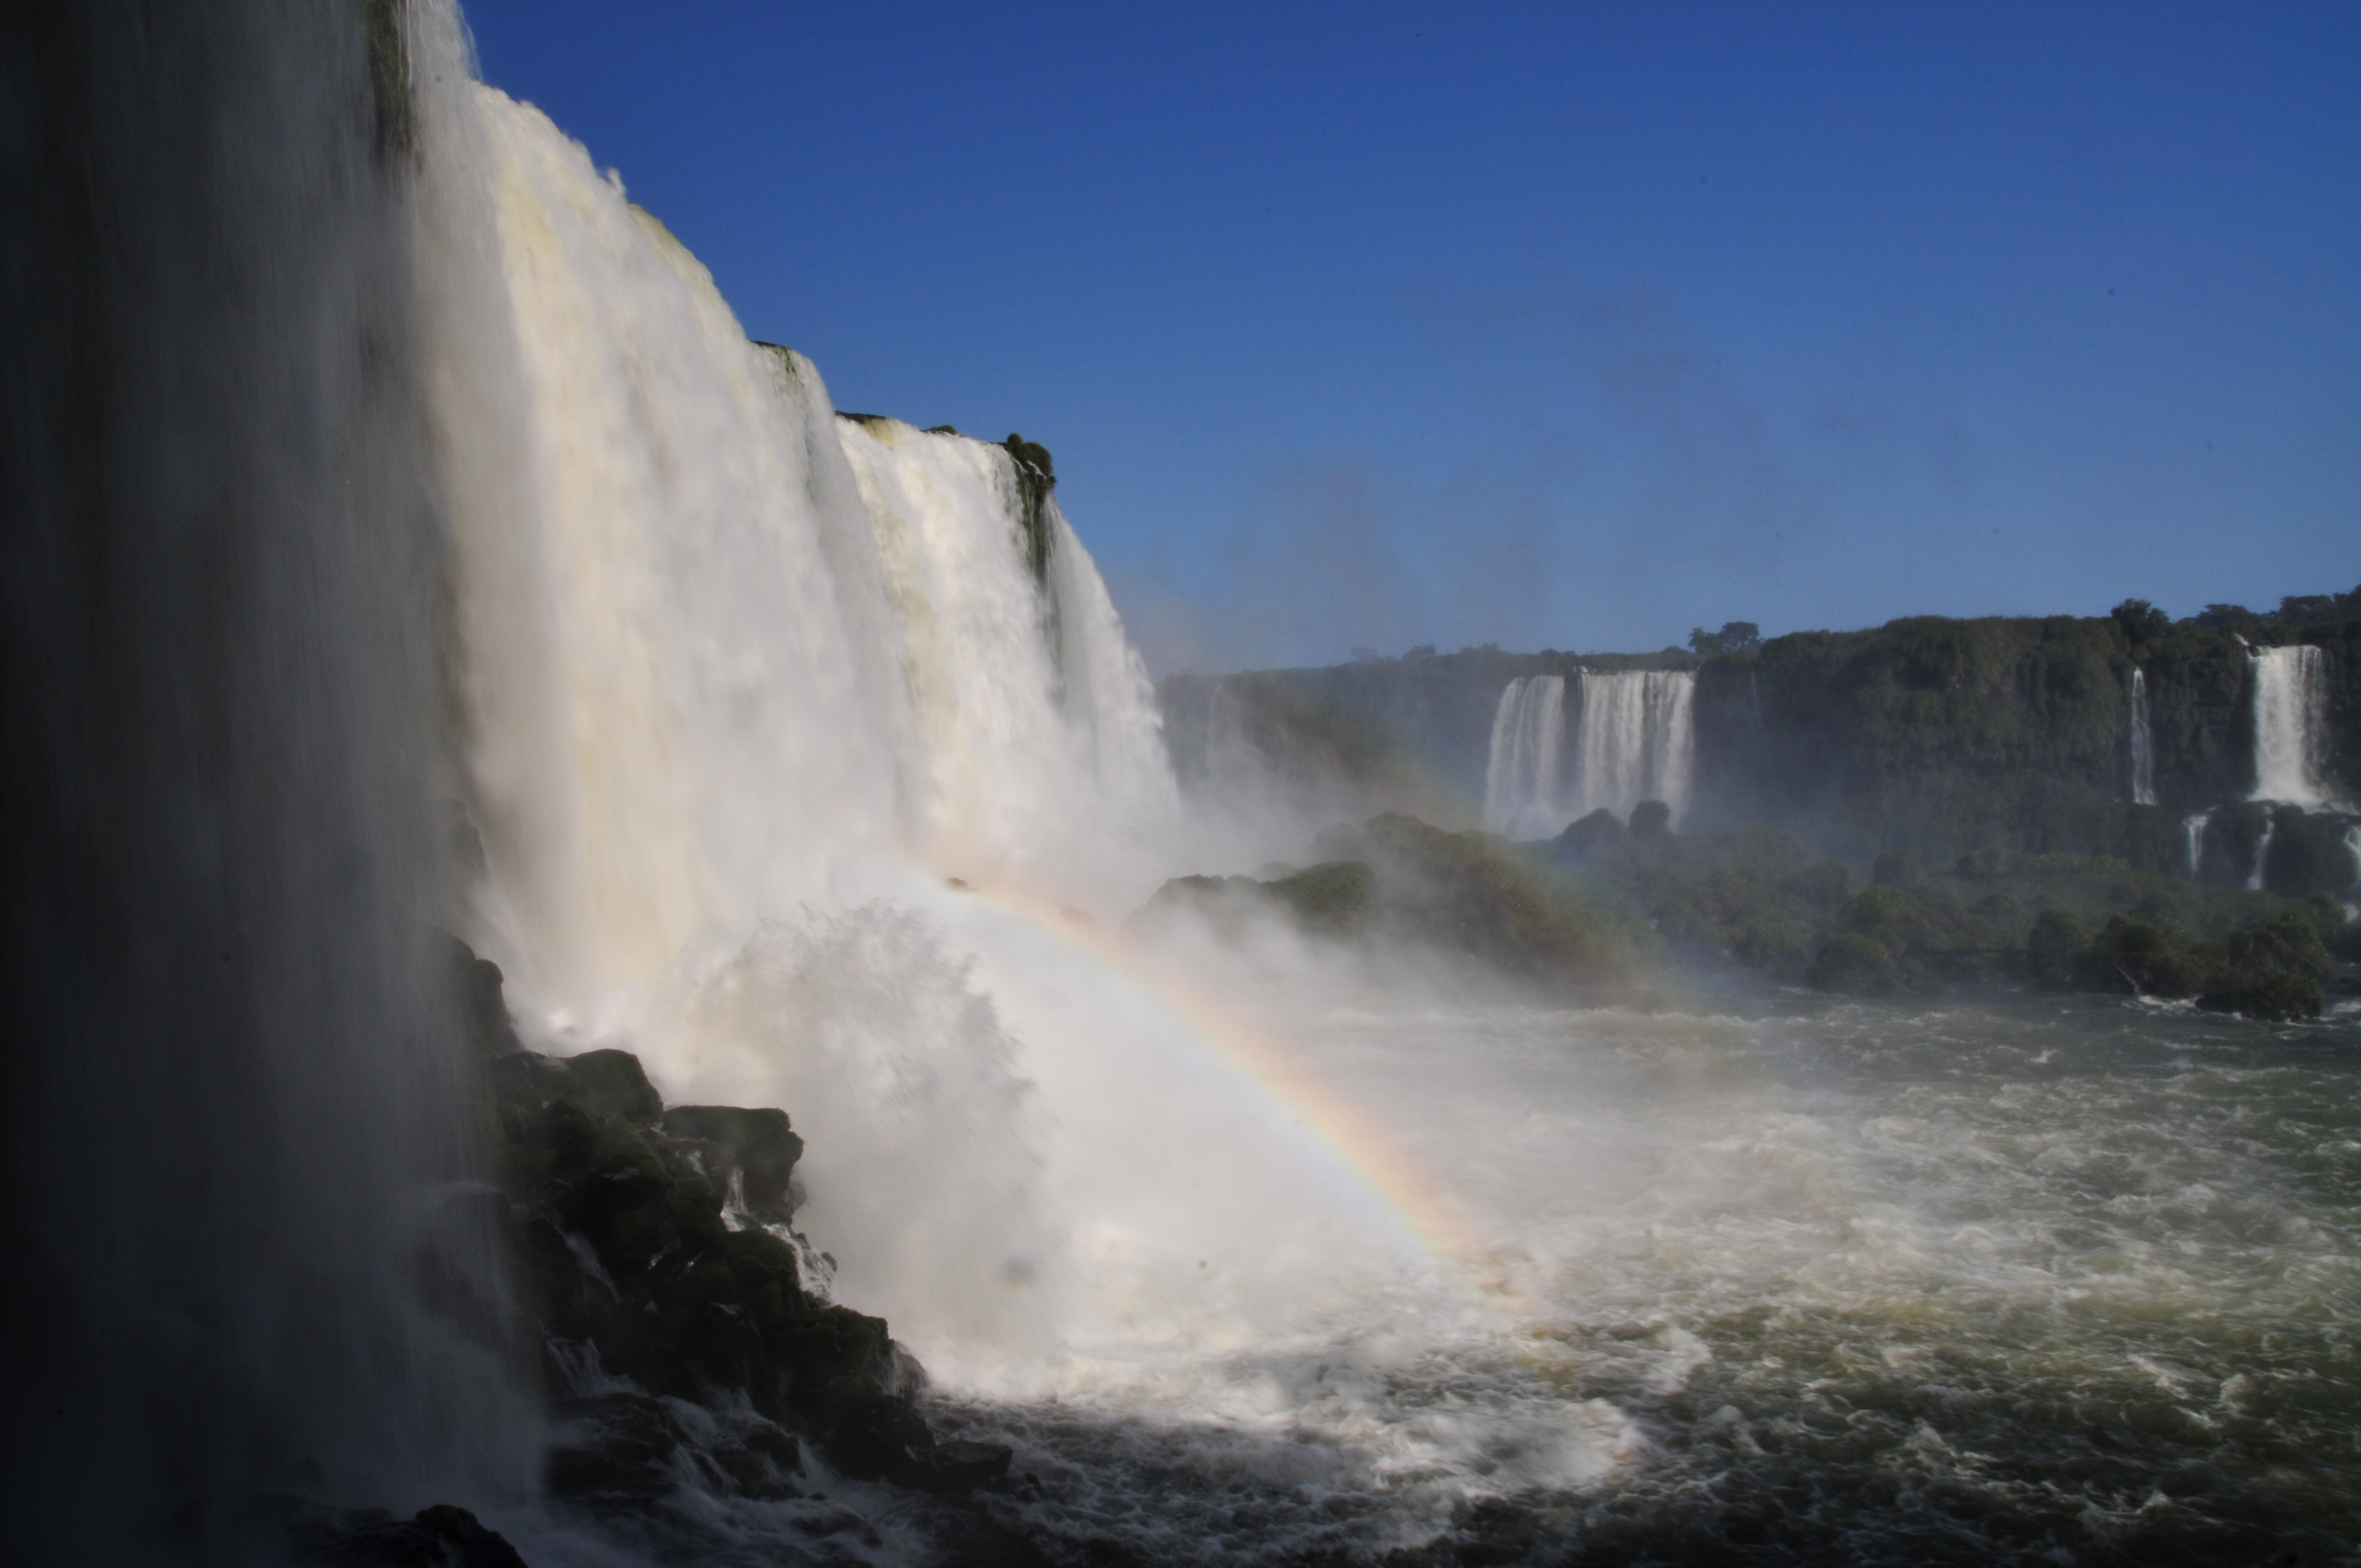
sea, coast, water, waterfall, wave, cliff, nikon, terrain, body of water, argentina, brasil, iguazu, water feature, d300, approved, atmospheric phenomenon, geological phenomenon, wind wave